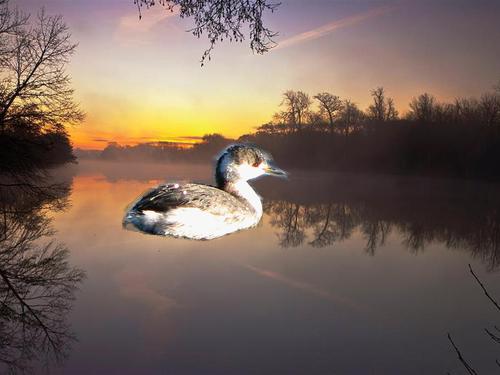
Bird species: Horned_Grebe
Bird type: waterbird
Background: water